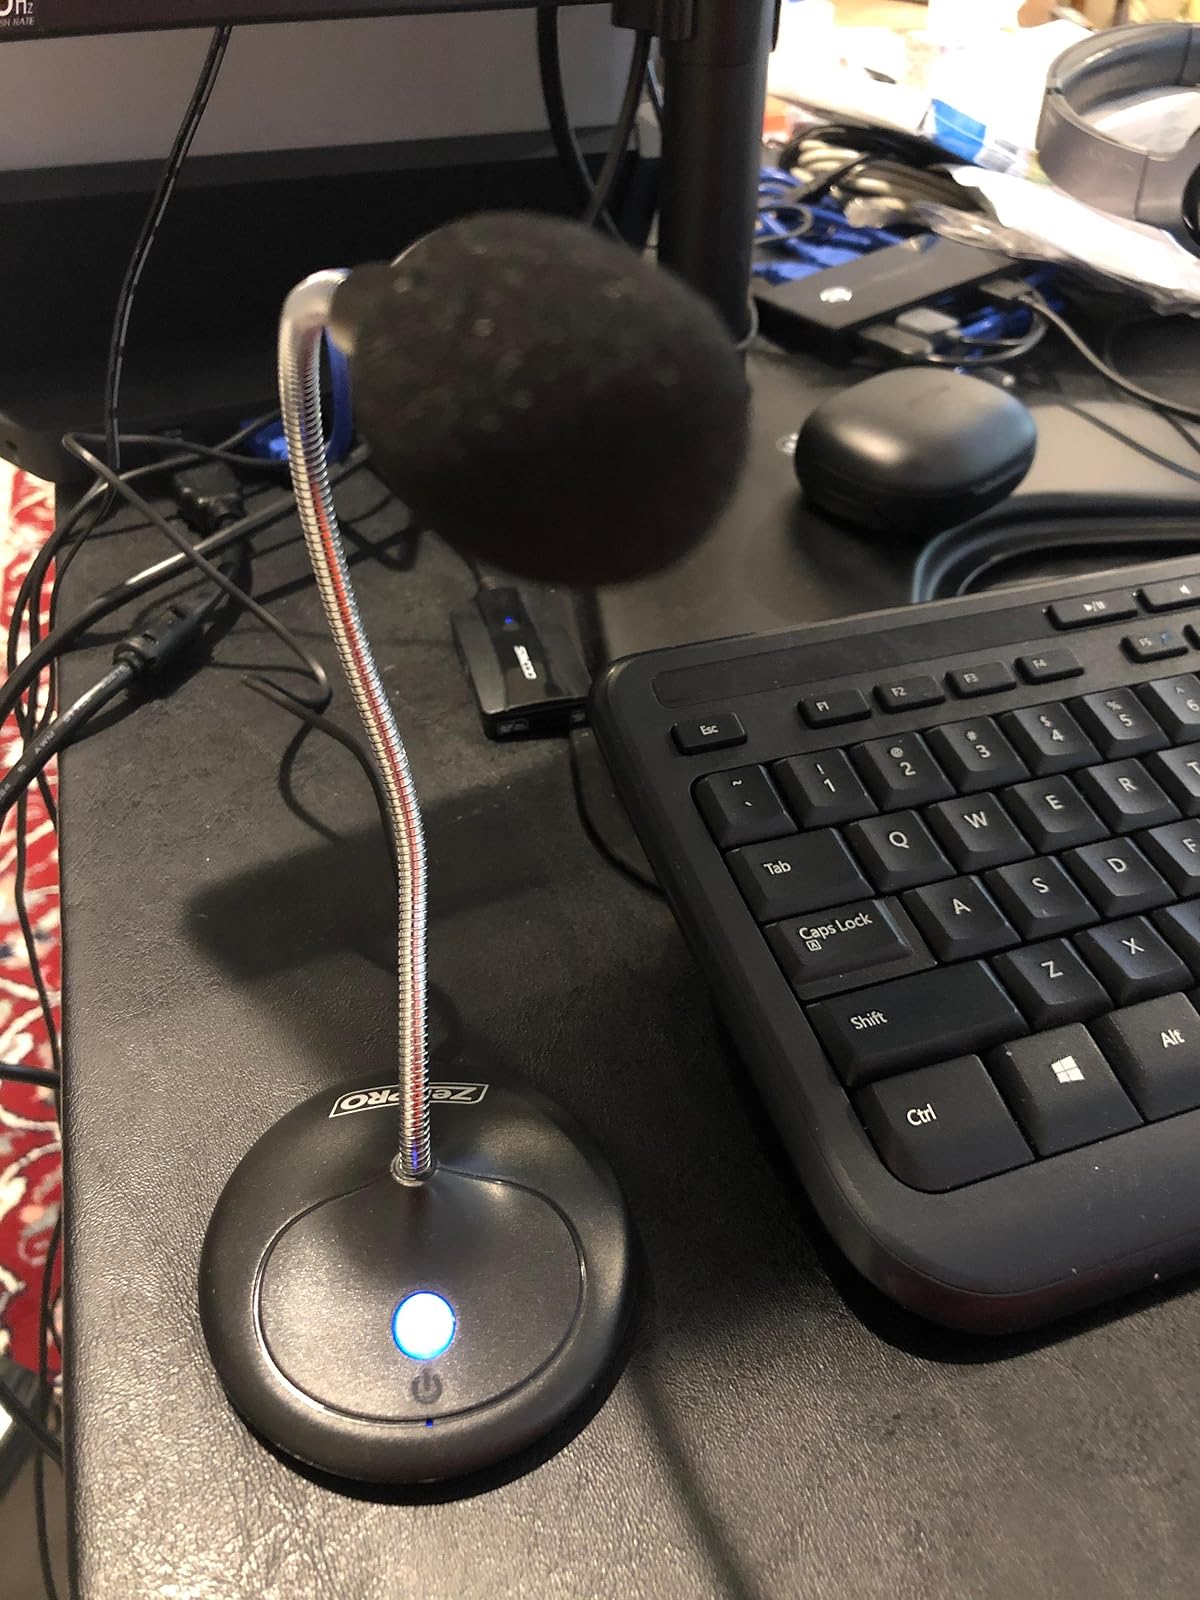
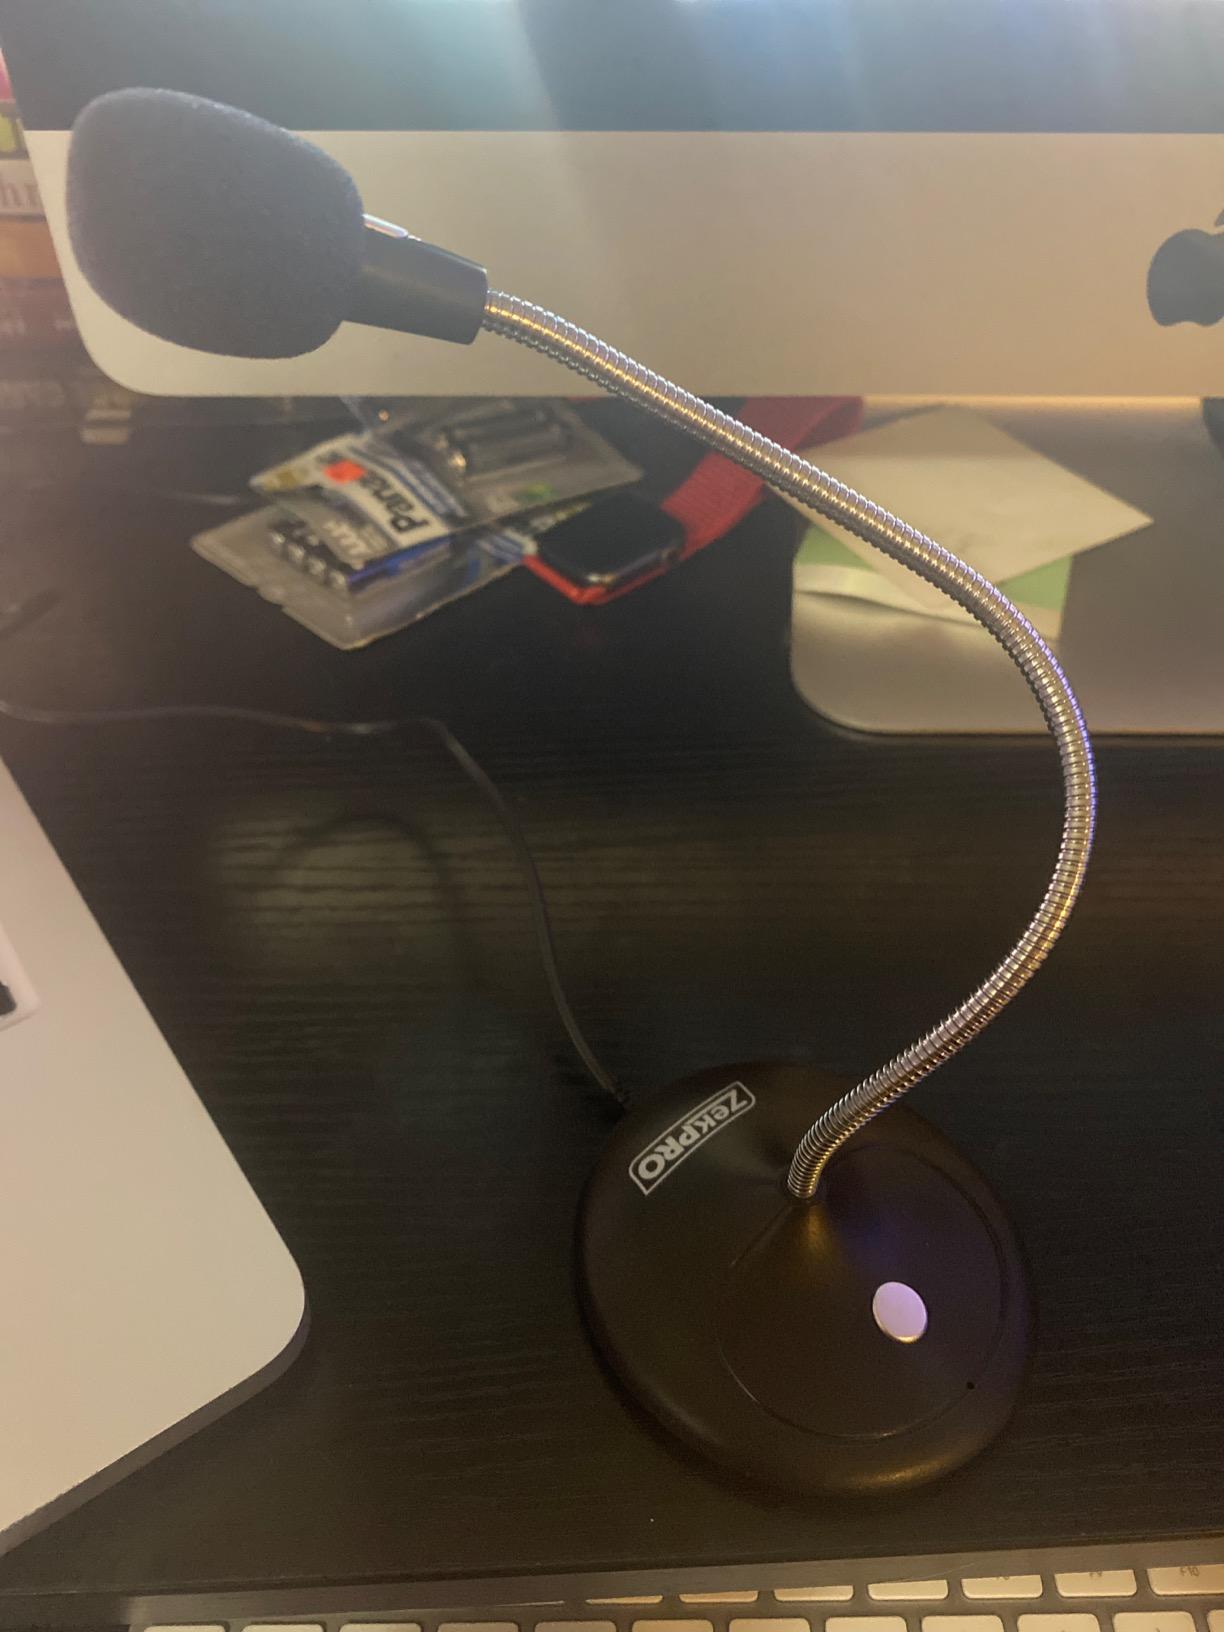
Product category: microphone
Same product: yes